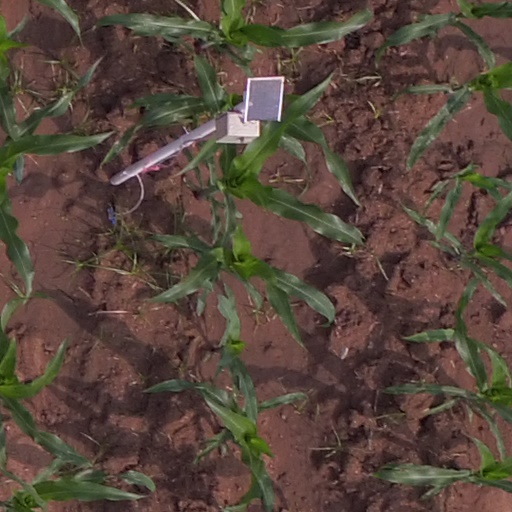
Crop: maize; corn